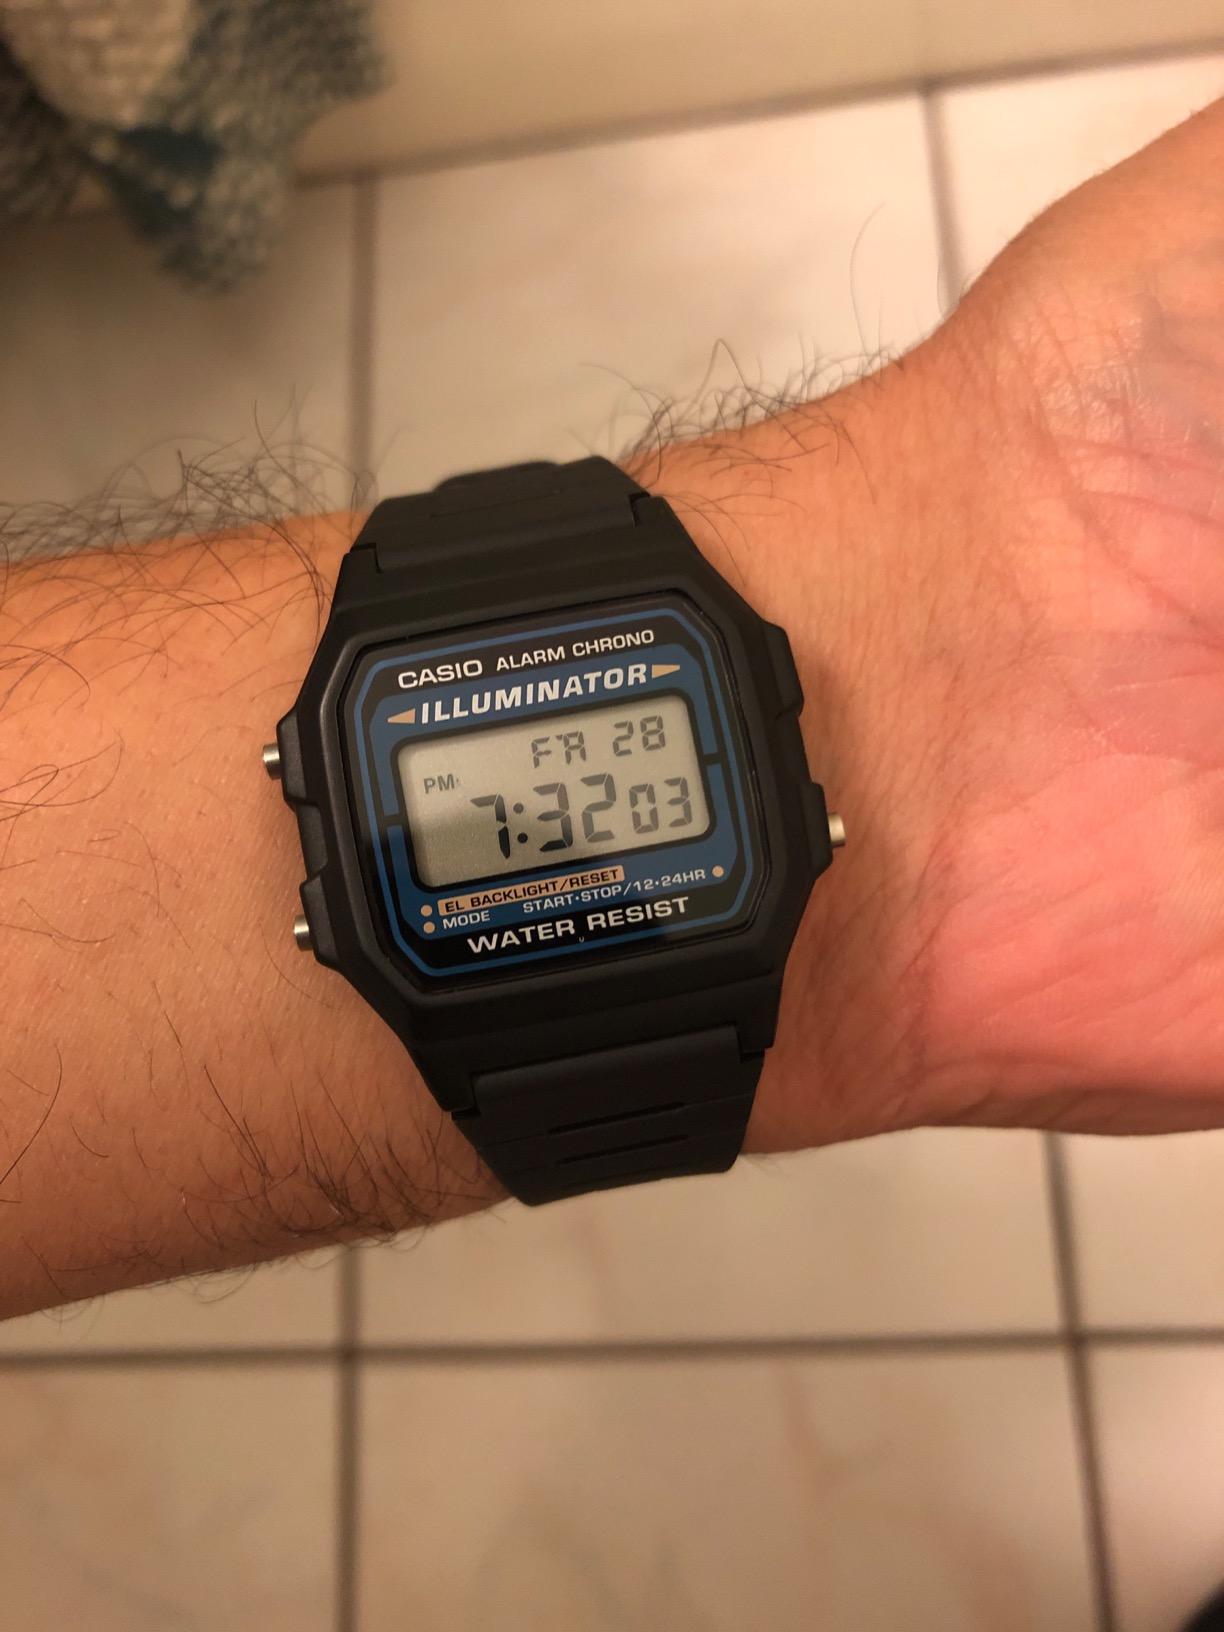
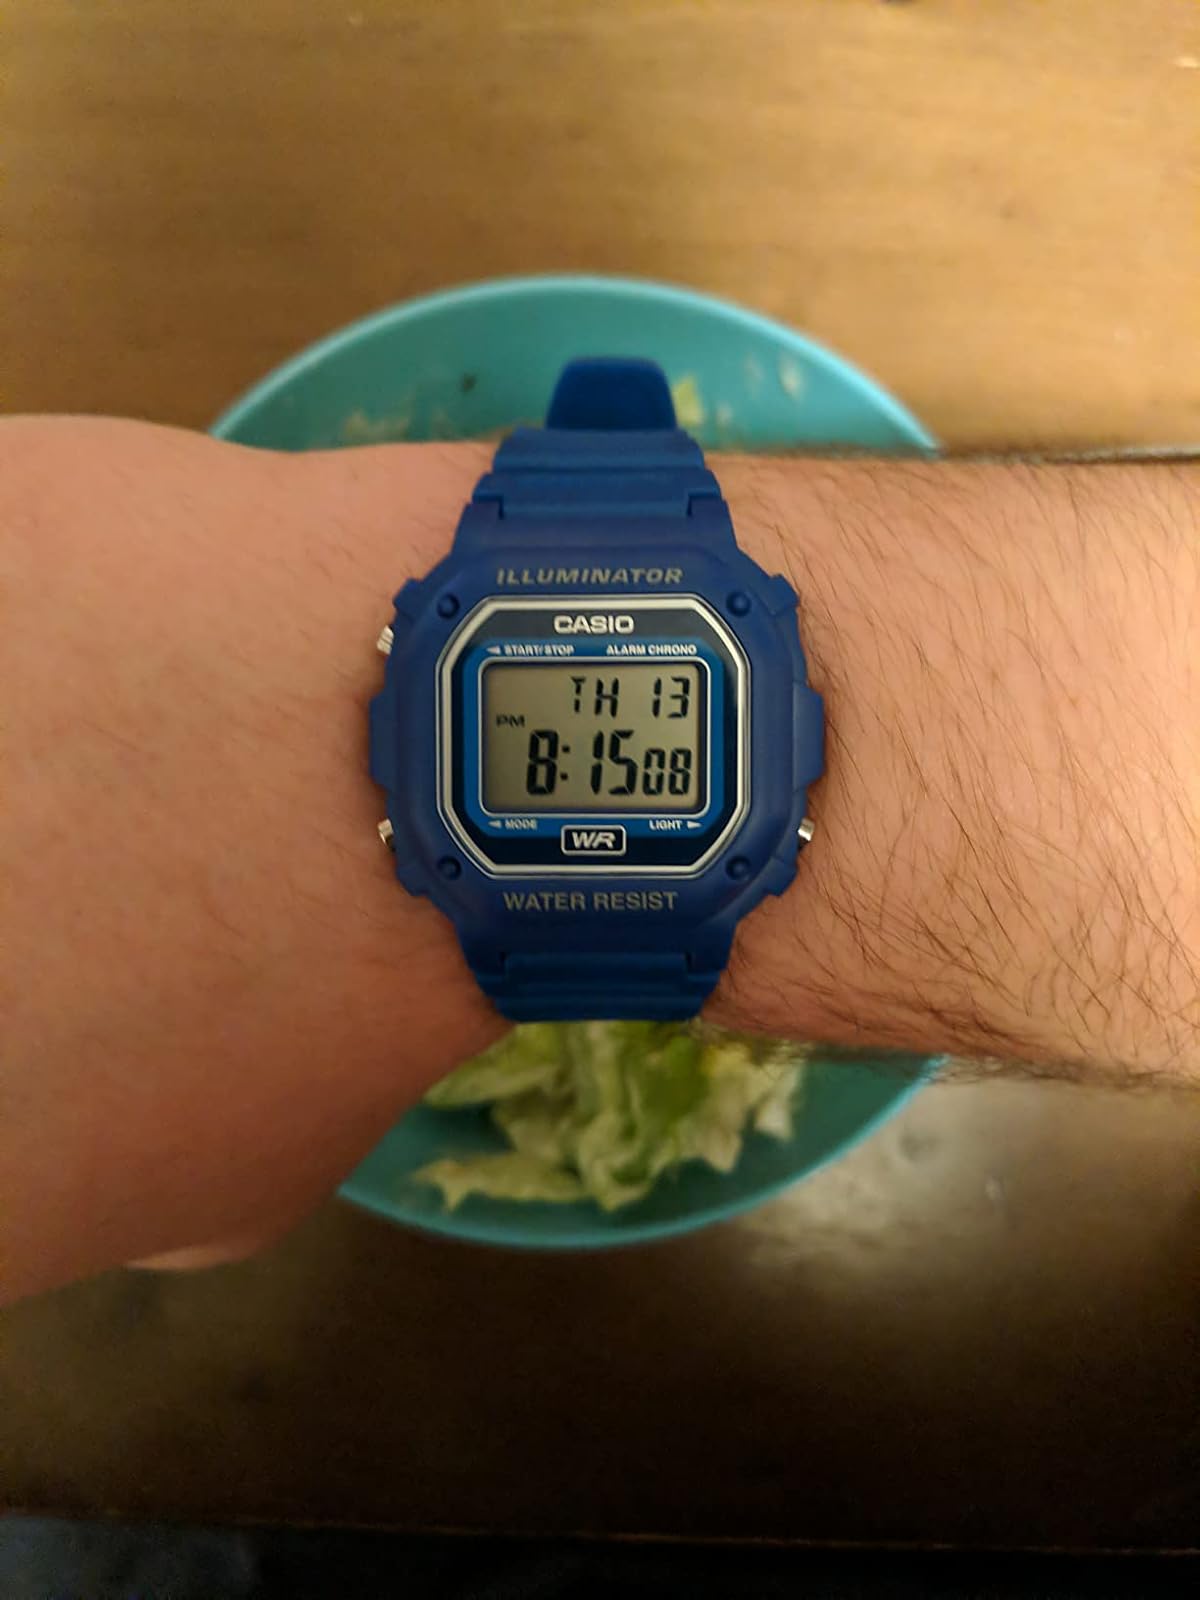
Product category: accessories_watch
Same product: no